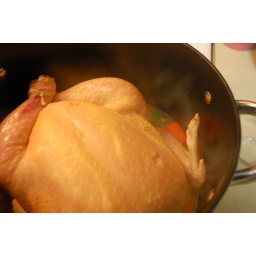
A chicken in every pot